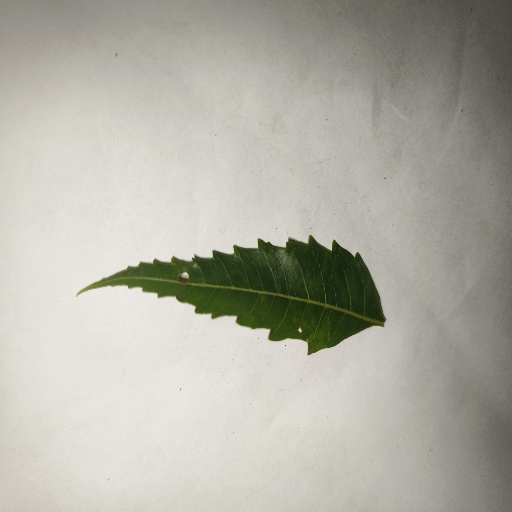
Species: Neem
Leaf condition: Shot Hole Leaf